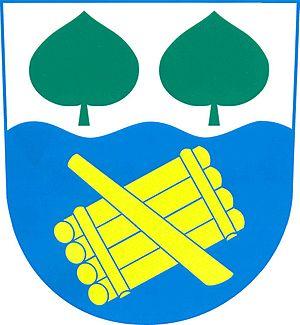
Lipno nad Vltavou est une commune du district de Český Krumlov, dans la région de Bohême-du-Sud, en République tchèque. Sa population s'élevait à 667 habitants en 2020.